Paul Delvaux Museum

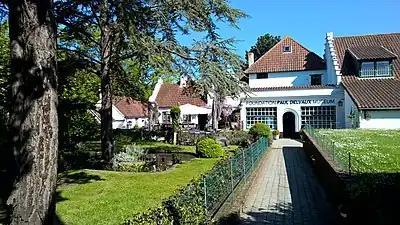
The Paul Delvaux Museum in 2018

The Paul Delvaux Museum is a private museum in Saint-Idesbald, Belgium, devoted to the life and works of the painter Paul Delvaux. It was established in 1982 by the Foundation Paul Delvaux and houses the world's largest collection of Delvaux's works.